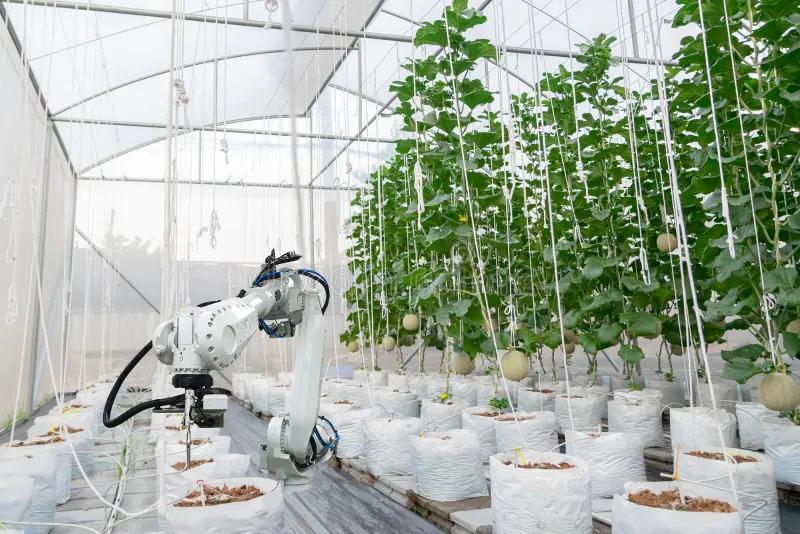
Banda kubwa la kilimo, kilicho na miche iliyopandwa katika mifuko meupe na kando kukiwa na mashine kwa ajili ya kilimo iliyo na rangi nyeupe na mipira meusi, na banda hilo likiwa limefunikwa kwa maturubai yenye nyavu yenye rangi nyeupe na kushikiliwa na vyuma vidogo.